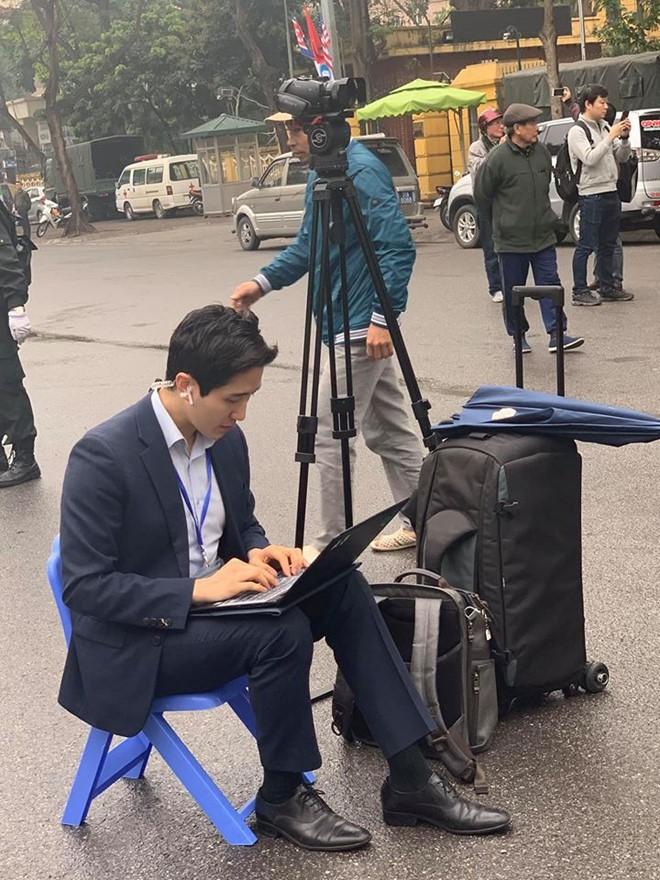
có một người đàn ông đang ngồi bên một cái chân máy quay